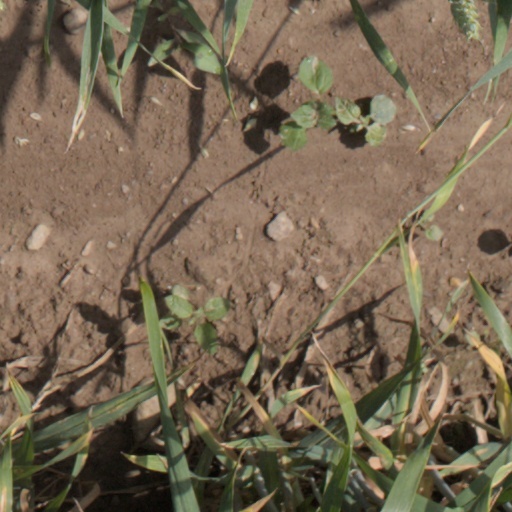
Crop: wheat